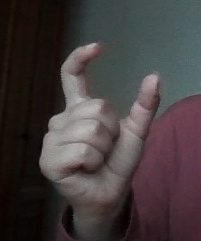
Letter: nun